Wnt signaling pathway

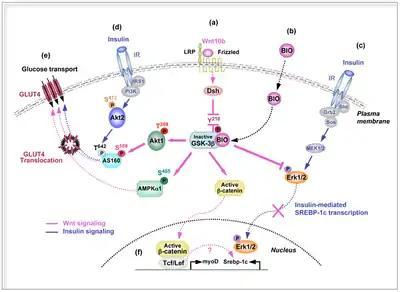
Diagram illustrating the interaction between the Wnt and insulin signaling pathways

The noncanonical Wnt/calcium pathway also does not involve β-catenin. Its role is to help regulate calcium release from the endoplasmic reticulum (ER) in order to control intracellular calcium levels. Like other Wnt pathways, upon ligand binding, the activated Fz receptor directly interacts with Dsh and activates specific Dsh-protein domains. The domains involved in Wnt/calcium signaling are the PDZ and DEP domains. However, unlike other Wnt pathways, the Fz receptor directly interfaces with a trimeric G-protein. This co-stimulation of Dsh and the G-protein can lead to the activation of either PLC or cGMP-specific PDE. If PLC is activated, the plasma membrane component PIP2 is cleaved into DAG and IP3. When IP3 binds its receptor on the ER, calcium is released. Increased concentrations of calcium and DAG can activate Cdc42 through PKC. Cdc42 is an important regulator of ventral patterning. Increased calcium also activates calcineurin and CaMKII. Calcineurin induces activation of the transcription factor NFAT, which regulates cell adhesion, migration and tissue separation. CaMKII activates TAK1 and NLK kinase, which can interfere with TCF/β-Catenin signaling in the canonical Wnt pathway. However, if PDE is activated, calcium release from the ER is inhibited. PDE mediates this through the inhibition of PKG, which subsequently causes the inhibition of calcium release.